Thrashin'

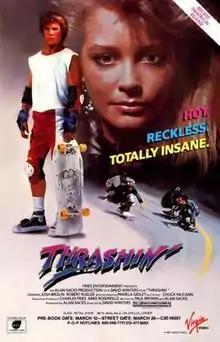
Theatrical release poster

Thrashin' (released in the Philippines as Challenge to Win: Thrashin') is a 1986 American skater drama film directed by David Winters and starring Josh Brolin, Robert Rusler, and Pamela Gidley.